(You Make Me Feel Like) A Natural Woman

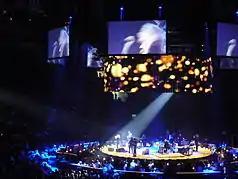
Carole King performing "(You Make Me Feel Like) A Natural Woman" in 2010

Written by the partnership of Gerry Goffin and Carole King, the song was inspired by Atlantic Records co-owner and producer Jerry Wexler. As recounted in his autobiography, Wexler, a student of African-American musical culture, had been mulling over the concept of the "natural man", when he drove by King on the streets of New York. He shouted out to her that he wanted a "natural woman" song for Aretha Franklin's next album "Lady Soul". Goffin and King went home and wrote the song that night. In thanks, they granted Wexler a co-writing credit.